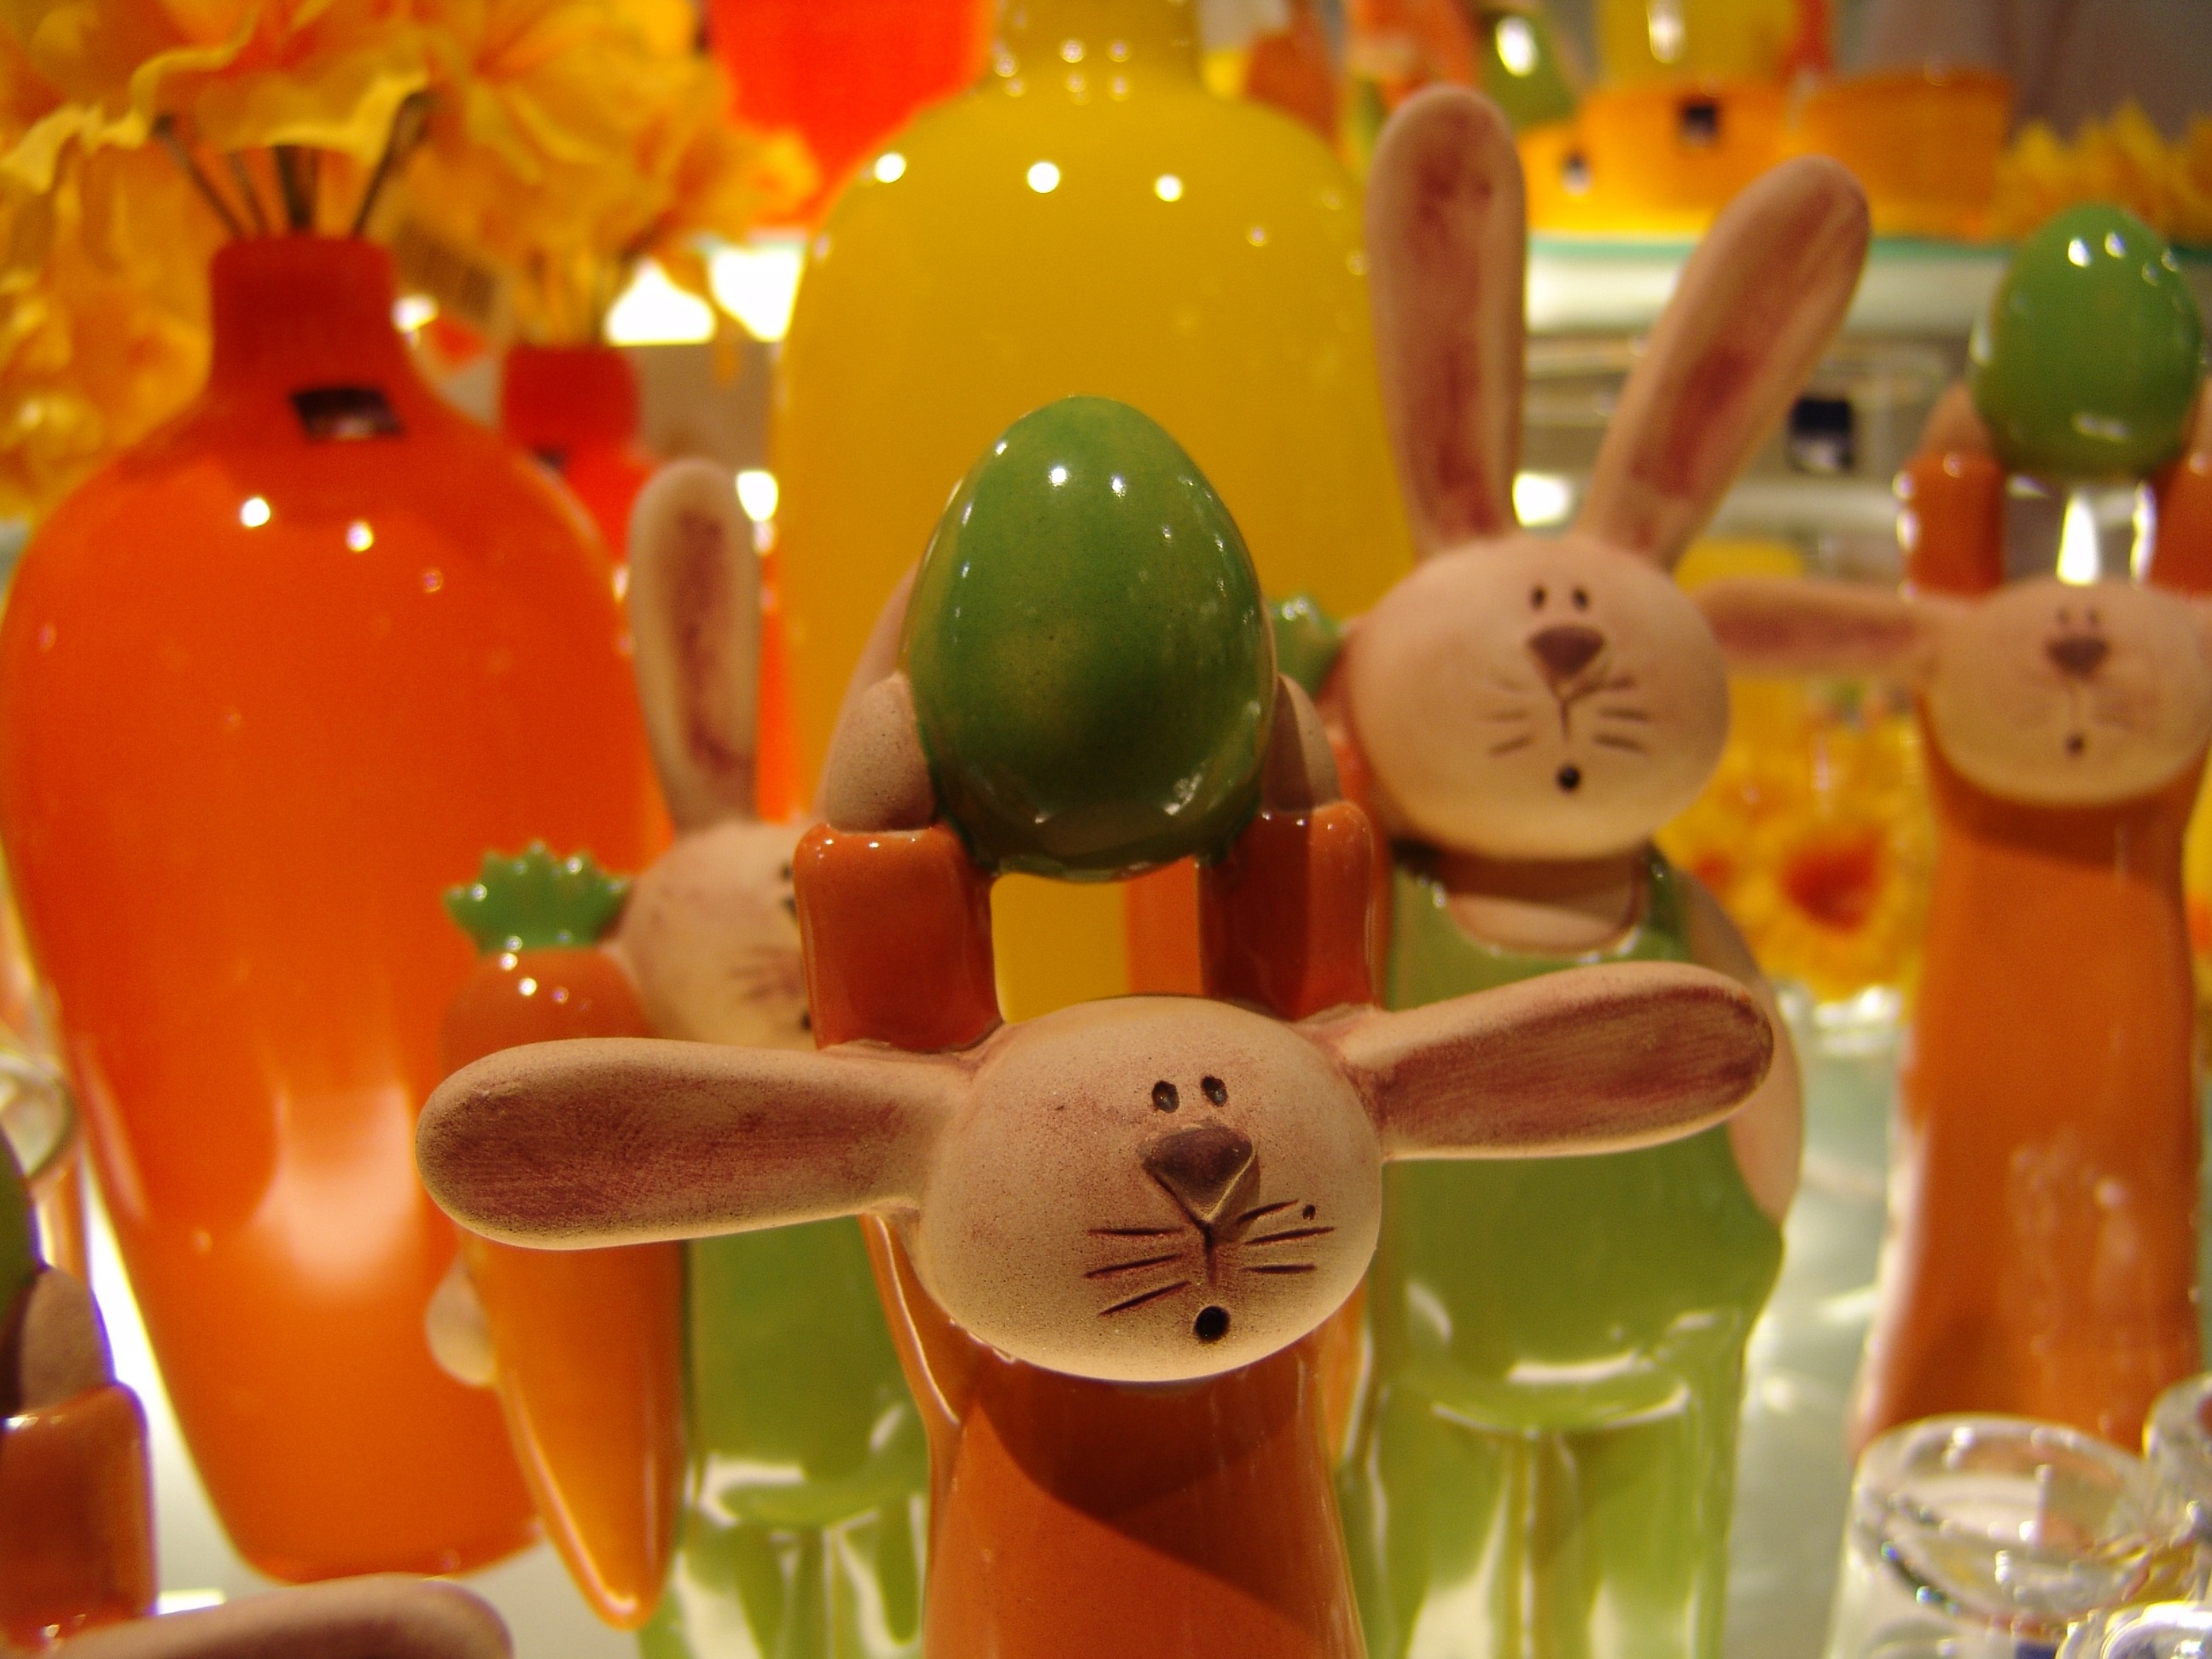
flower, orange, meal, food, produce, color, ceramic, rabbit, hare, easter, sweetness, easter exhibition